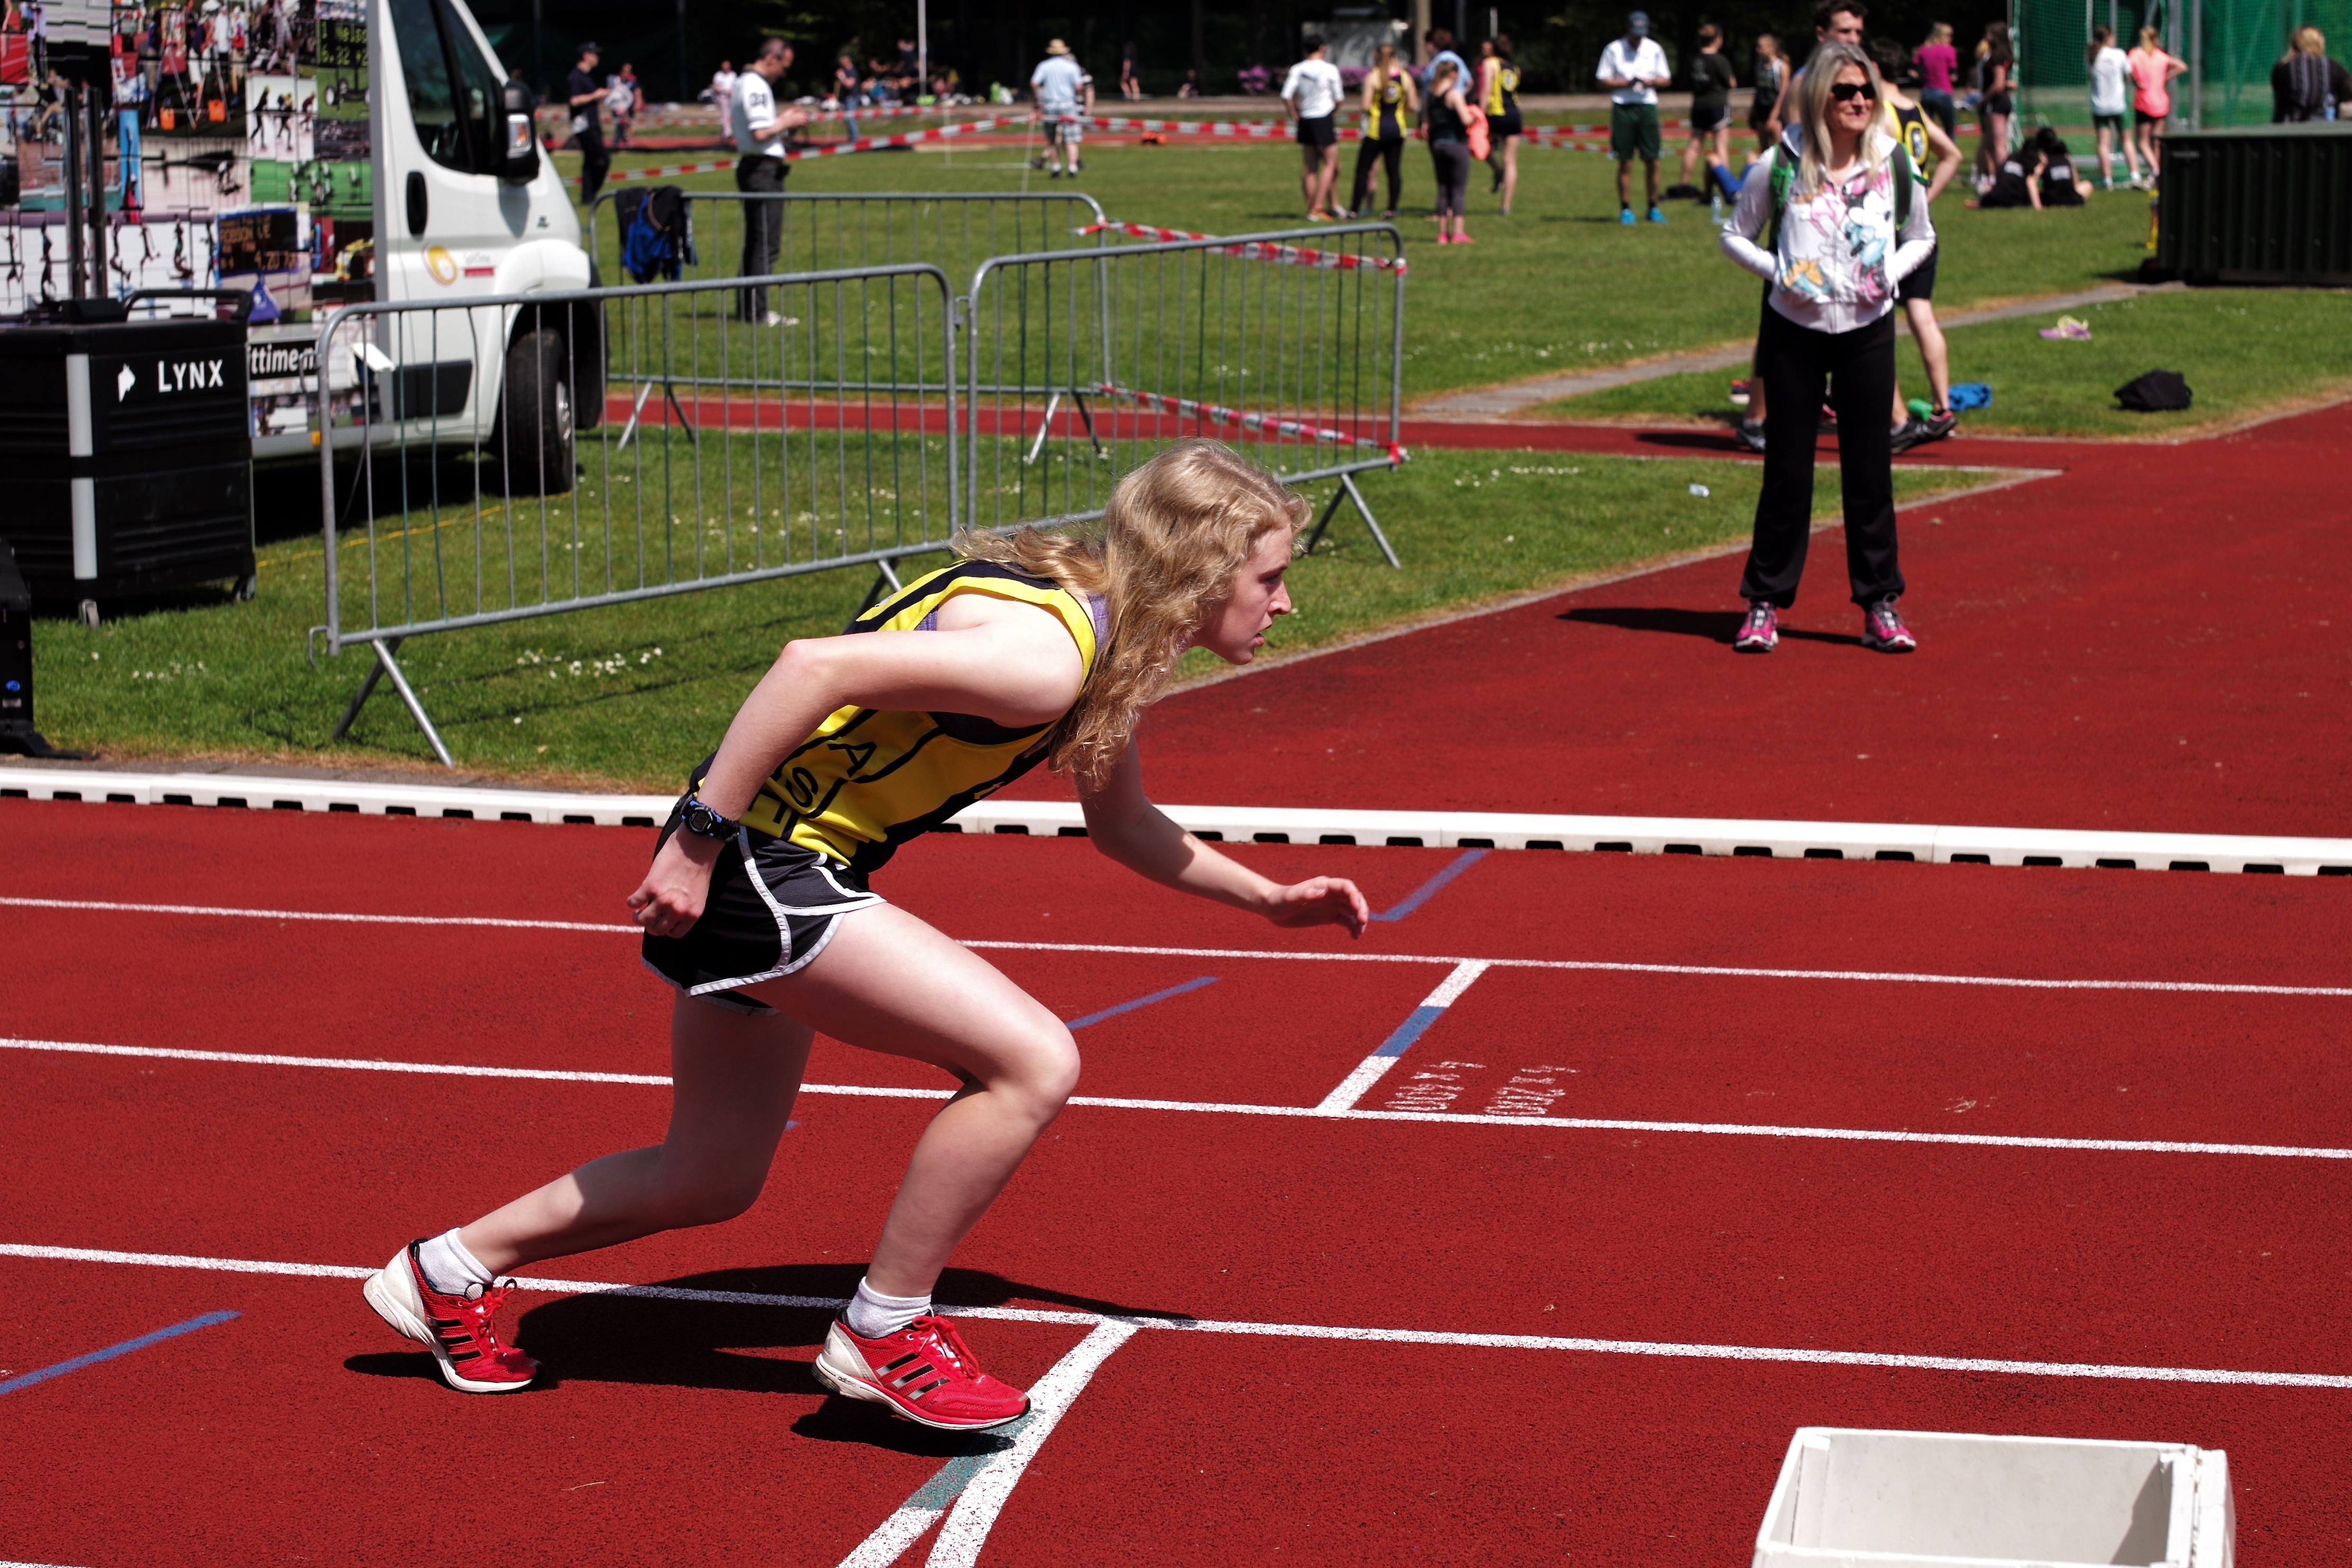
girl, track, sport, boy, running, run, jumping, runner, competition, sports, championship, highschool, athletics, meet, sprint, trackfield, hurdle, hurdling, physical exercise, human action, track and field athletics, heptathlon, middle distance running, 800 metres, 110 metres hurdles, 4 100 metres relay, 100 metres hurdles, obstacle race